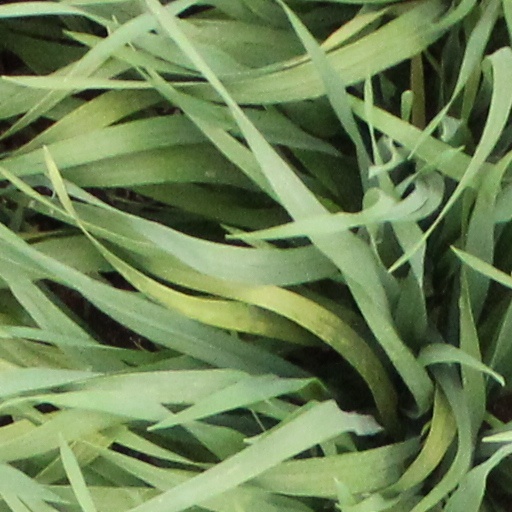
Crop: wheat